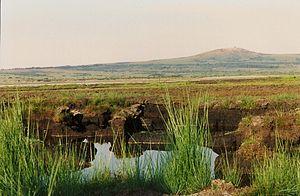
L'Ellez près de sa source dans la traversée du marais du Yeun Elez en amont du Réservoir de Saint-Michel
L'Ellez est une rivière du Finistère, affluent du fleuve côtier l'Aulne.